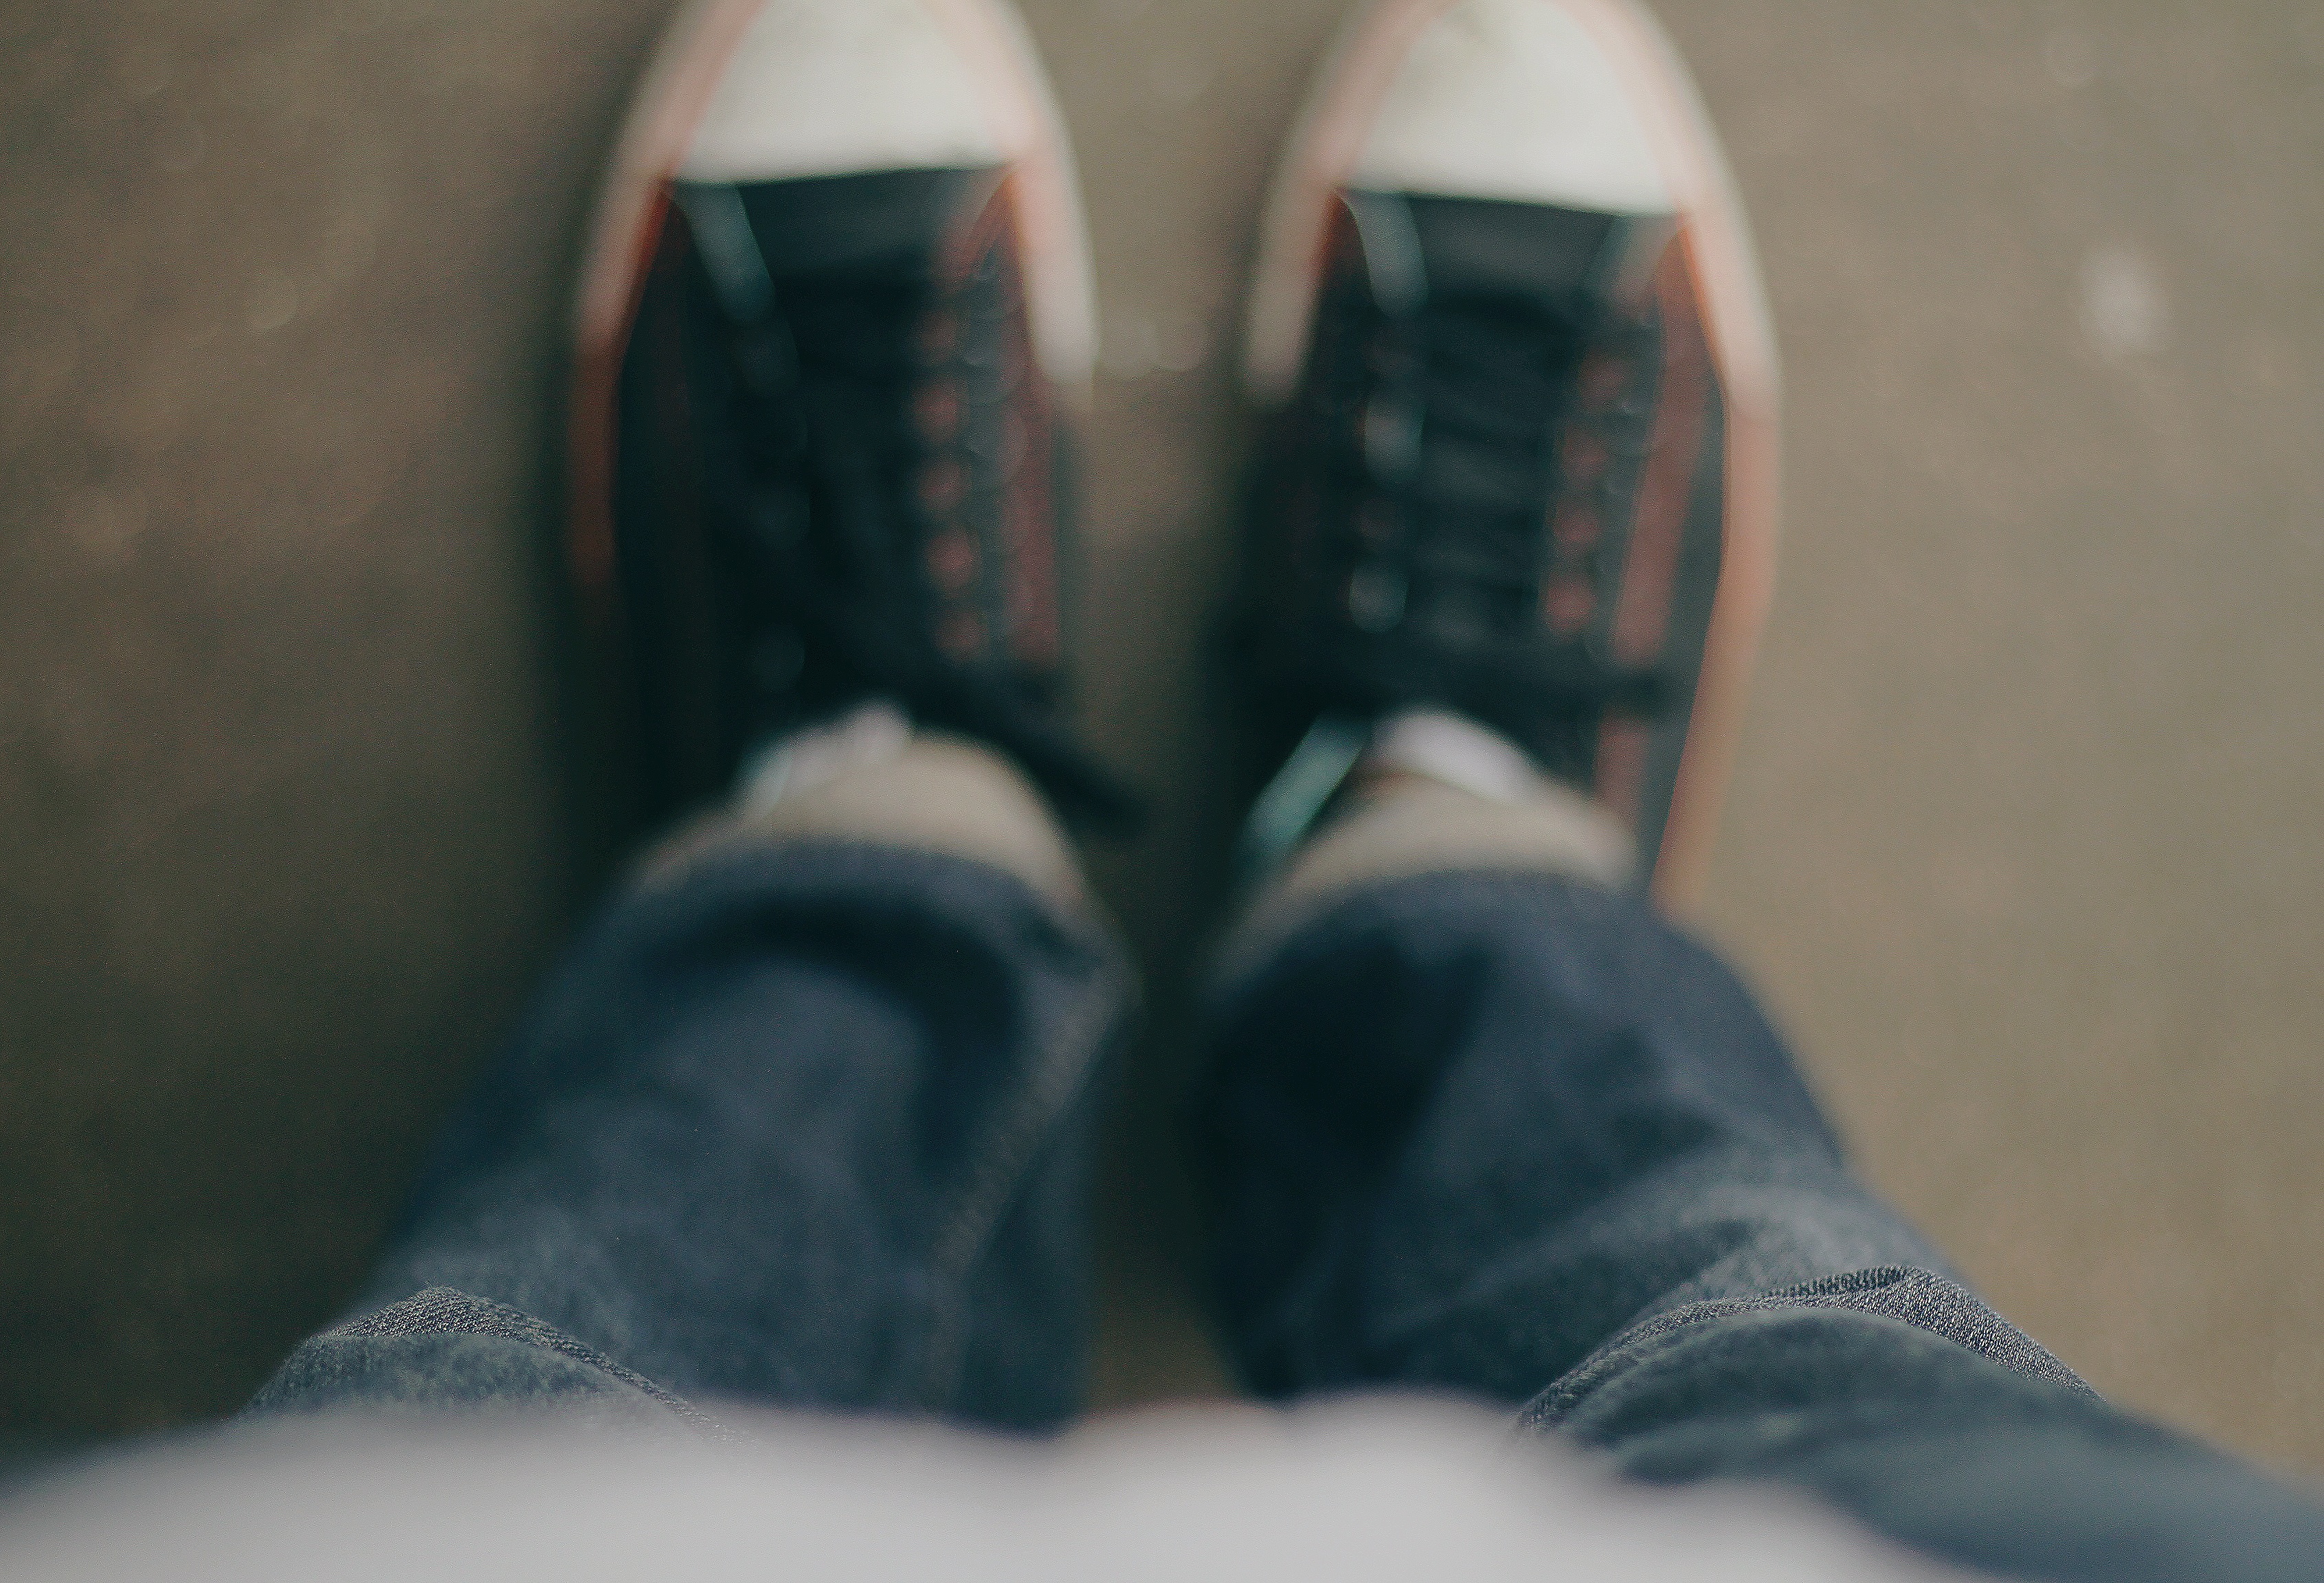
hand, shoe, white, feet, leg, finger, jeans, sneaker, color, blue, black, arm, close up, human body, footwear, sense